ORF7a

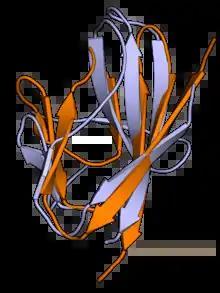
Structural superposition of the Ig domains of ORF8 (blue) and ORF7a (orange) illustrating the similarity of their beta-sandwich topologies.

It is thought that "ORF8" in SARS-CoV-2, which encodes a protein with a similar Ig-like fold, may be a paralog of ORF7a that originated through gene duplication, though some bioinformatics analyses suggest the similarity may be too low to support duplication, which is relatively uncommon in viruses. Immunoglobulin domains are uncommon in coronaviruses; other than the subset of betacoronaviruses with ORF8 and ORF7a, only a small number of bat alphacoronaviruses have been identified as containing likely Ig domains, while they are absent from gammacoronaviruses and deltacoronaviruses. The beta and alpha Ig domains may be independent acquisitions, where ORF8 and ORF7a may have been acquired from host proteins.